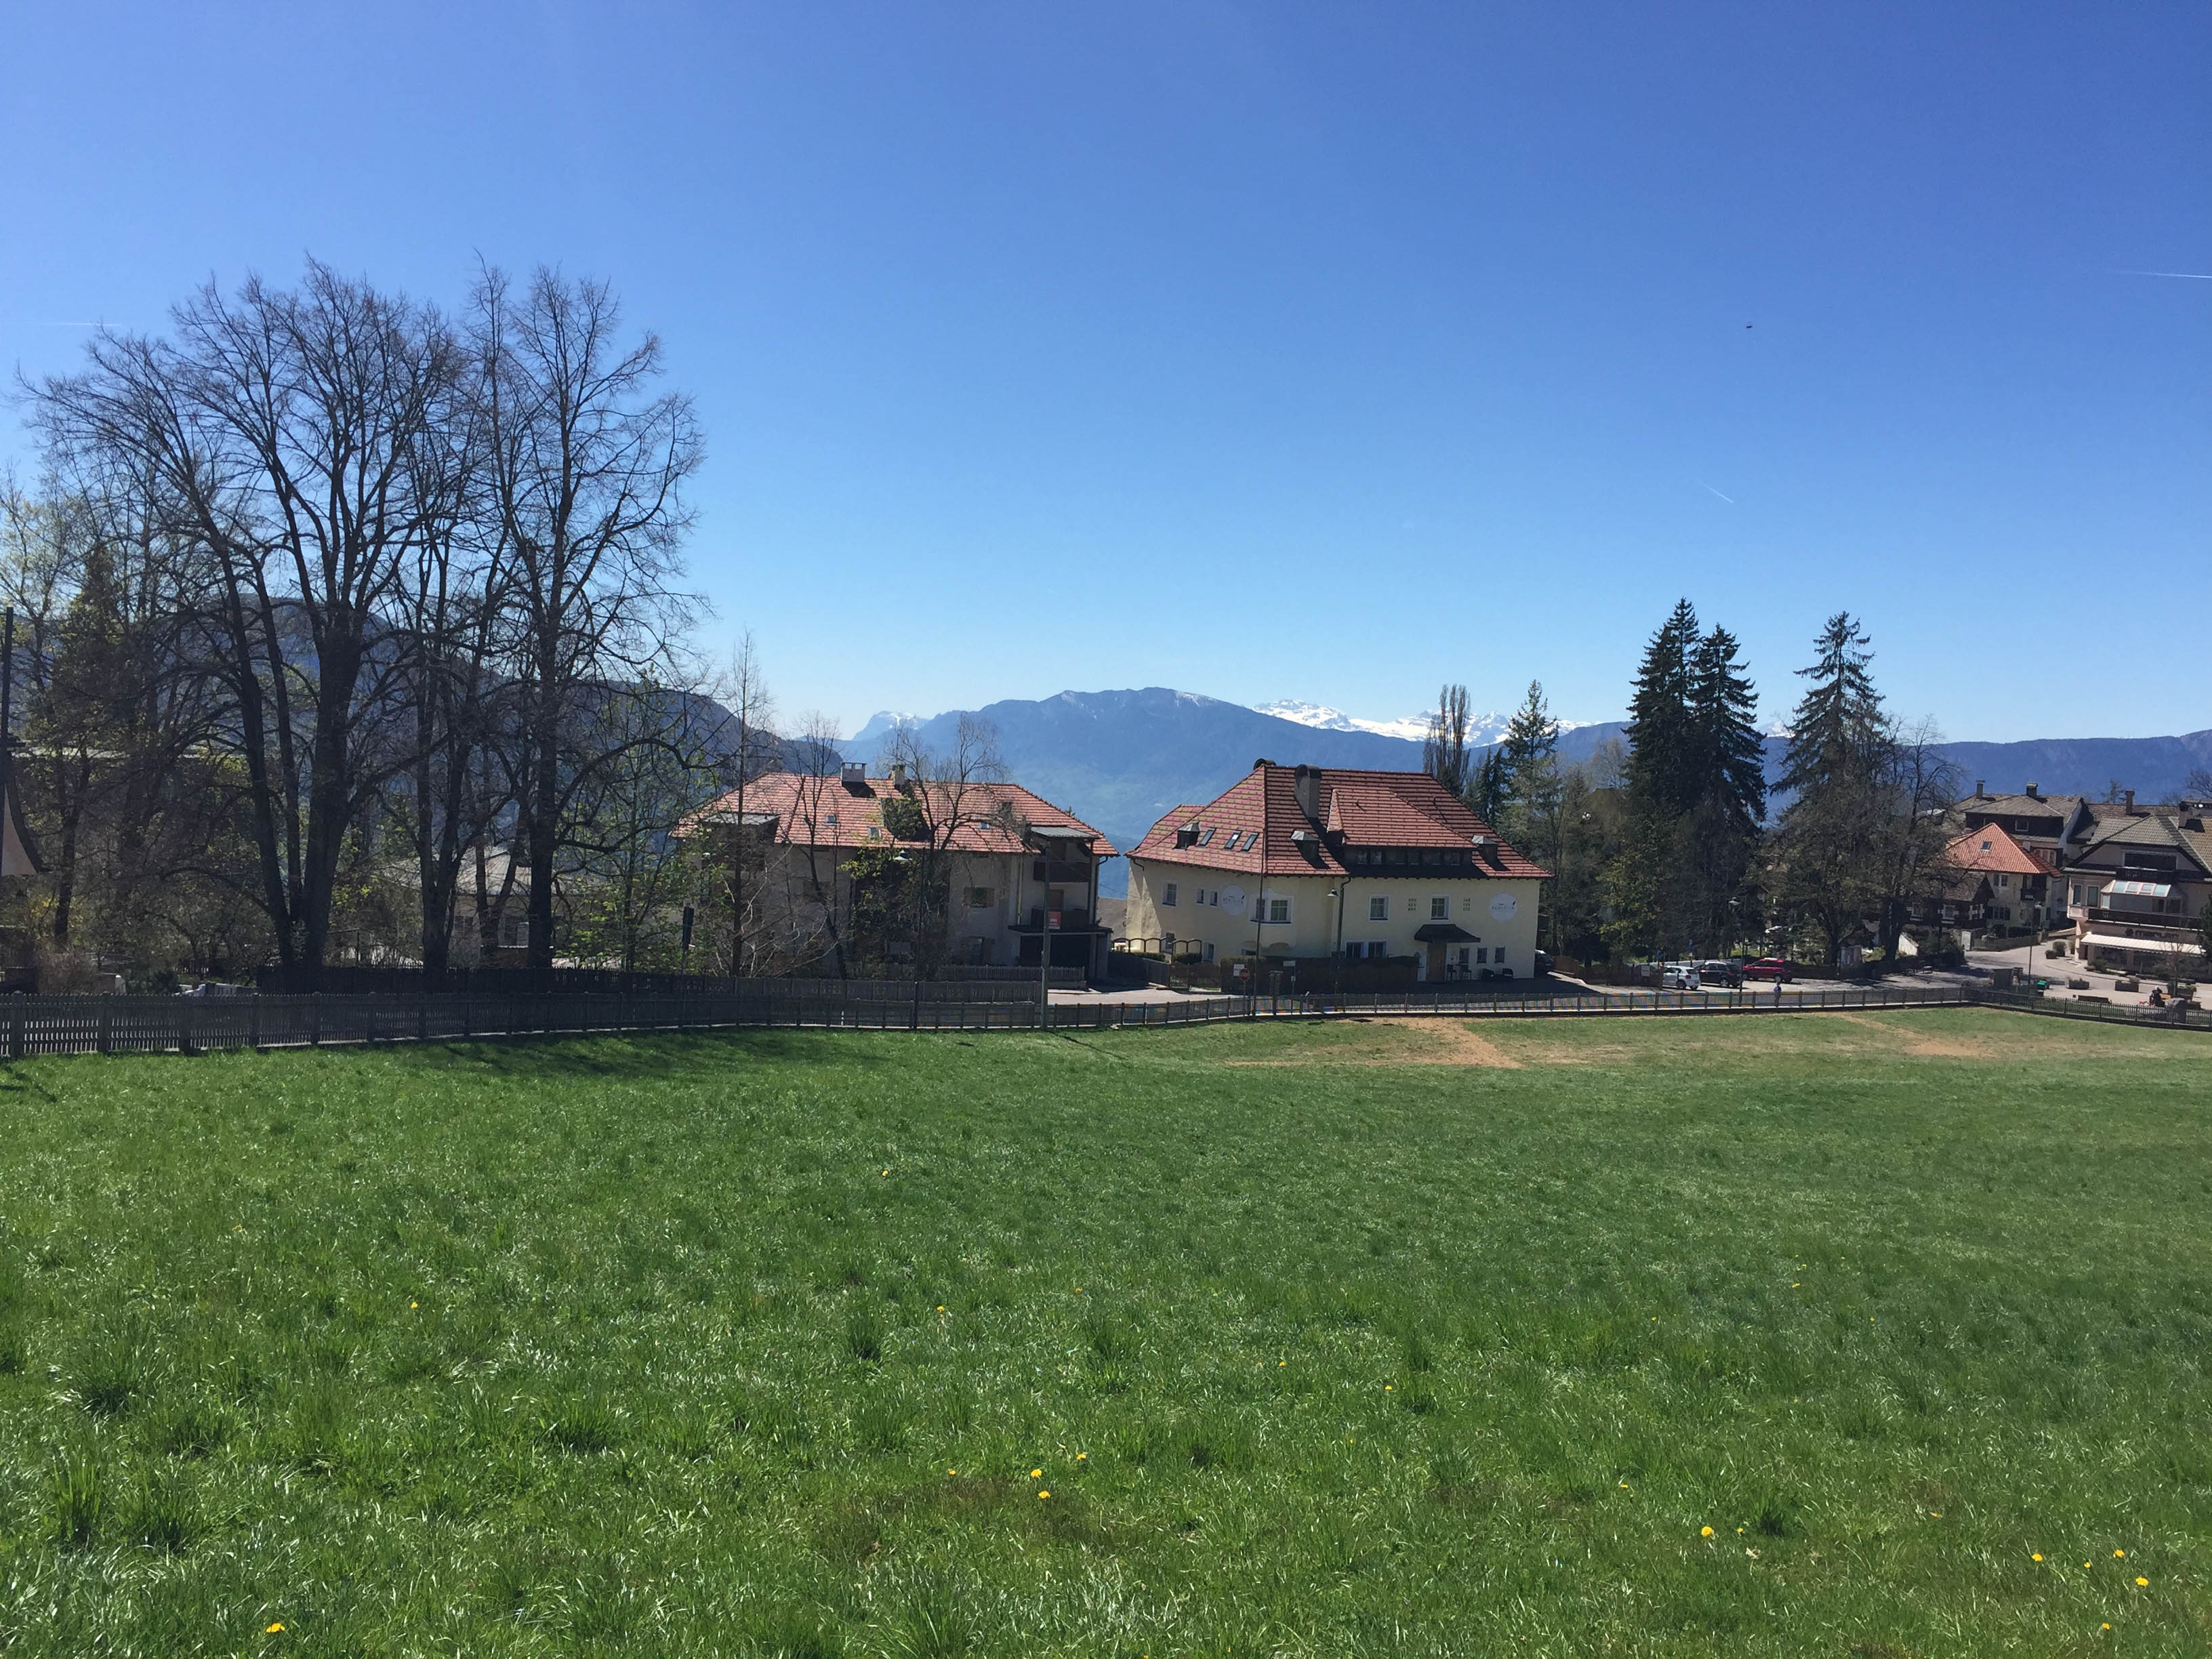
landscape, tree, grass, field, farm, lawn, meadow, hill, flower, suburb, pasture, ranch, plain, grassland, estate, yard, rural area, residential area, human settlement, land lot